Gabriela Sabatini

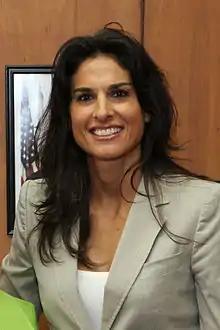
Sabatini at the US Embassy in Buenos Aires, January 2012

Gabriela Beatriz Sabatini (born 16 May 1970) is an Argentine former professional tennis player. A former world No. 3 in both singles and doubles, Sabatini was one of the leading players from the mid-1980s to the mid-1990s, amassing 41 titles across both disciplines.